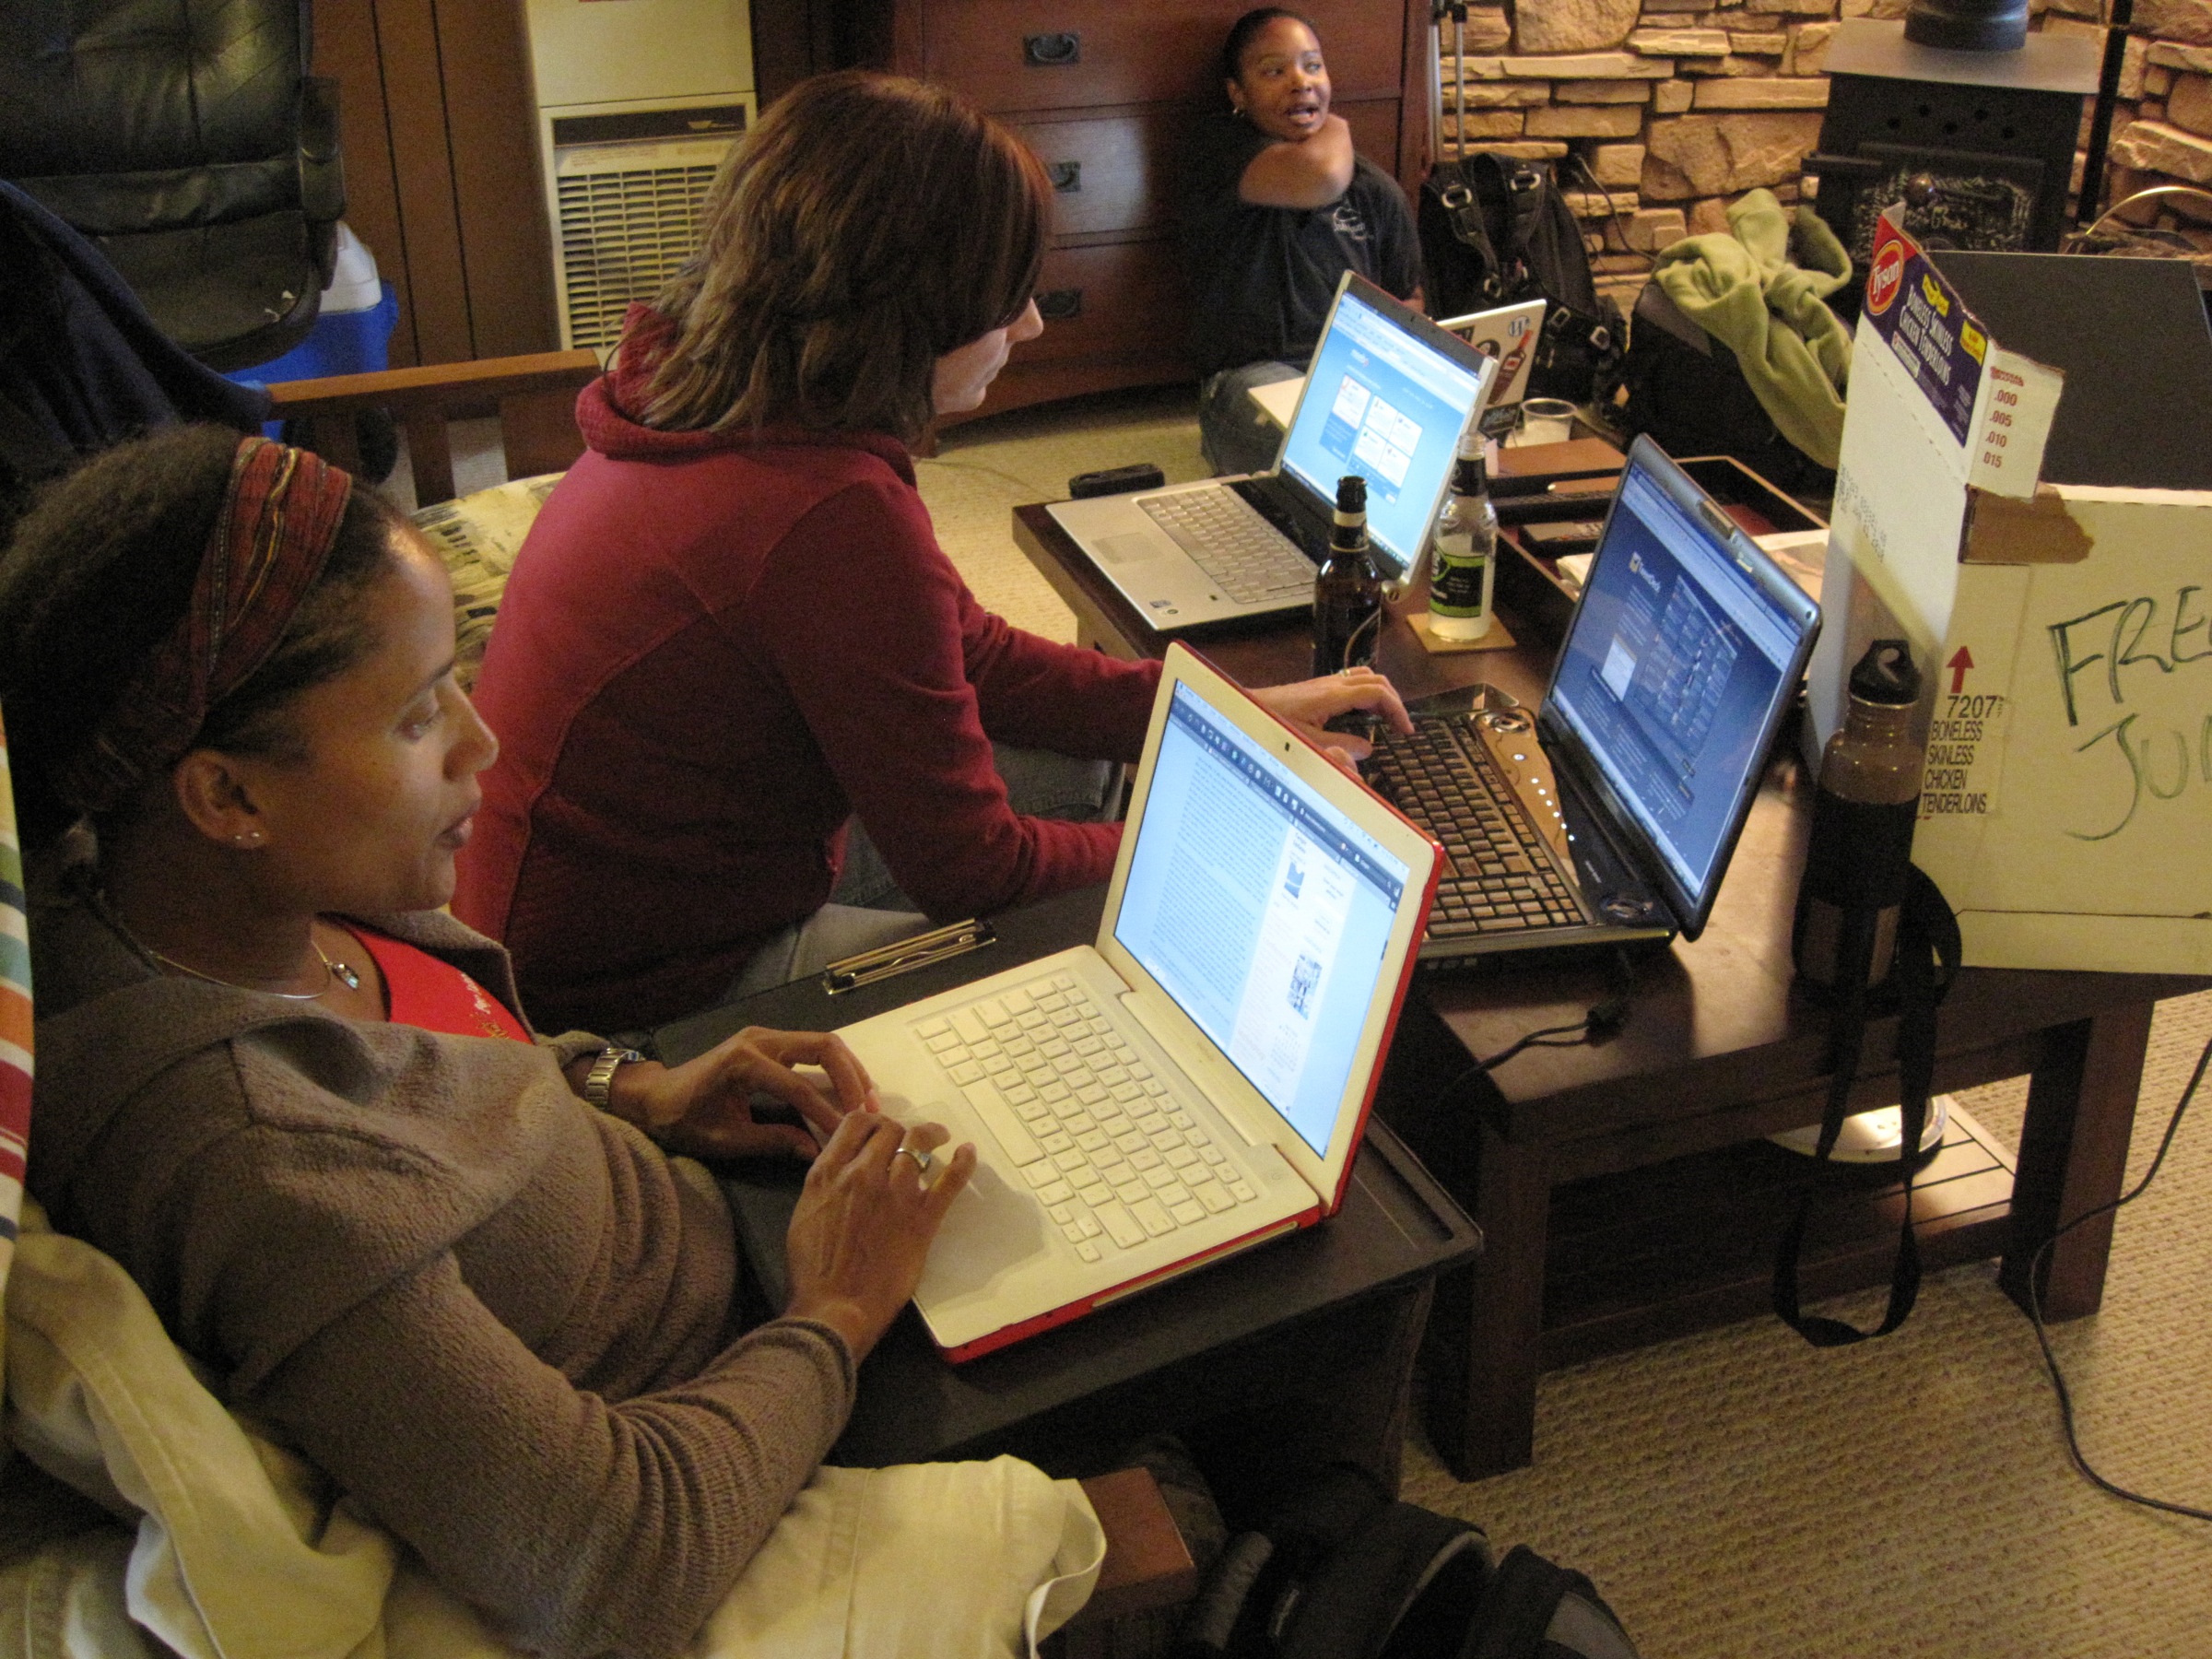
writing, person, conversation, education, classroom, learning, cybersalonaz